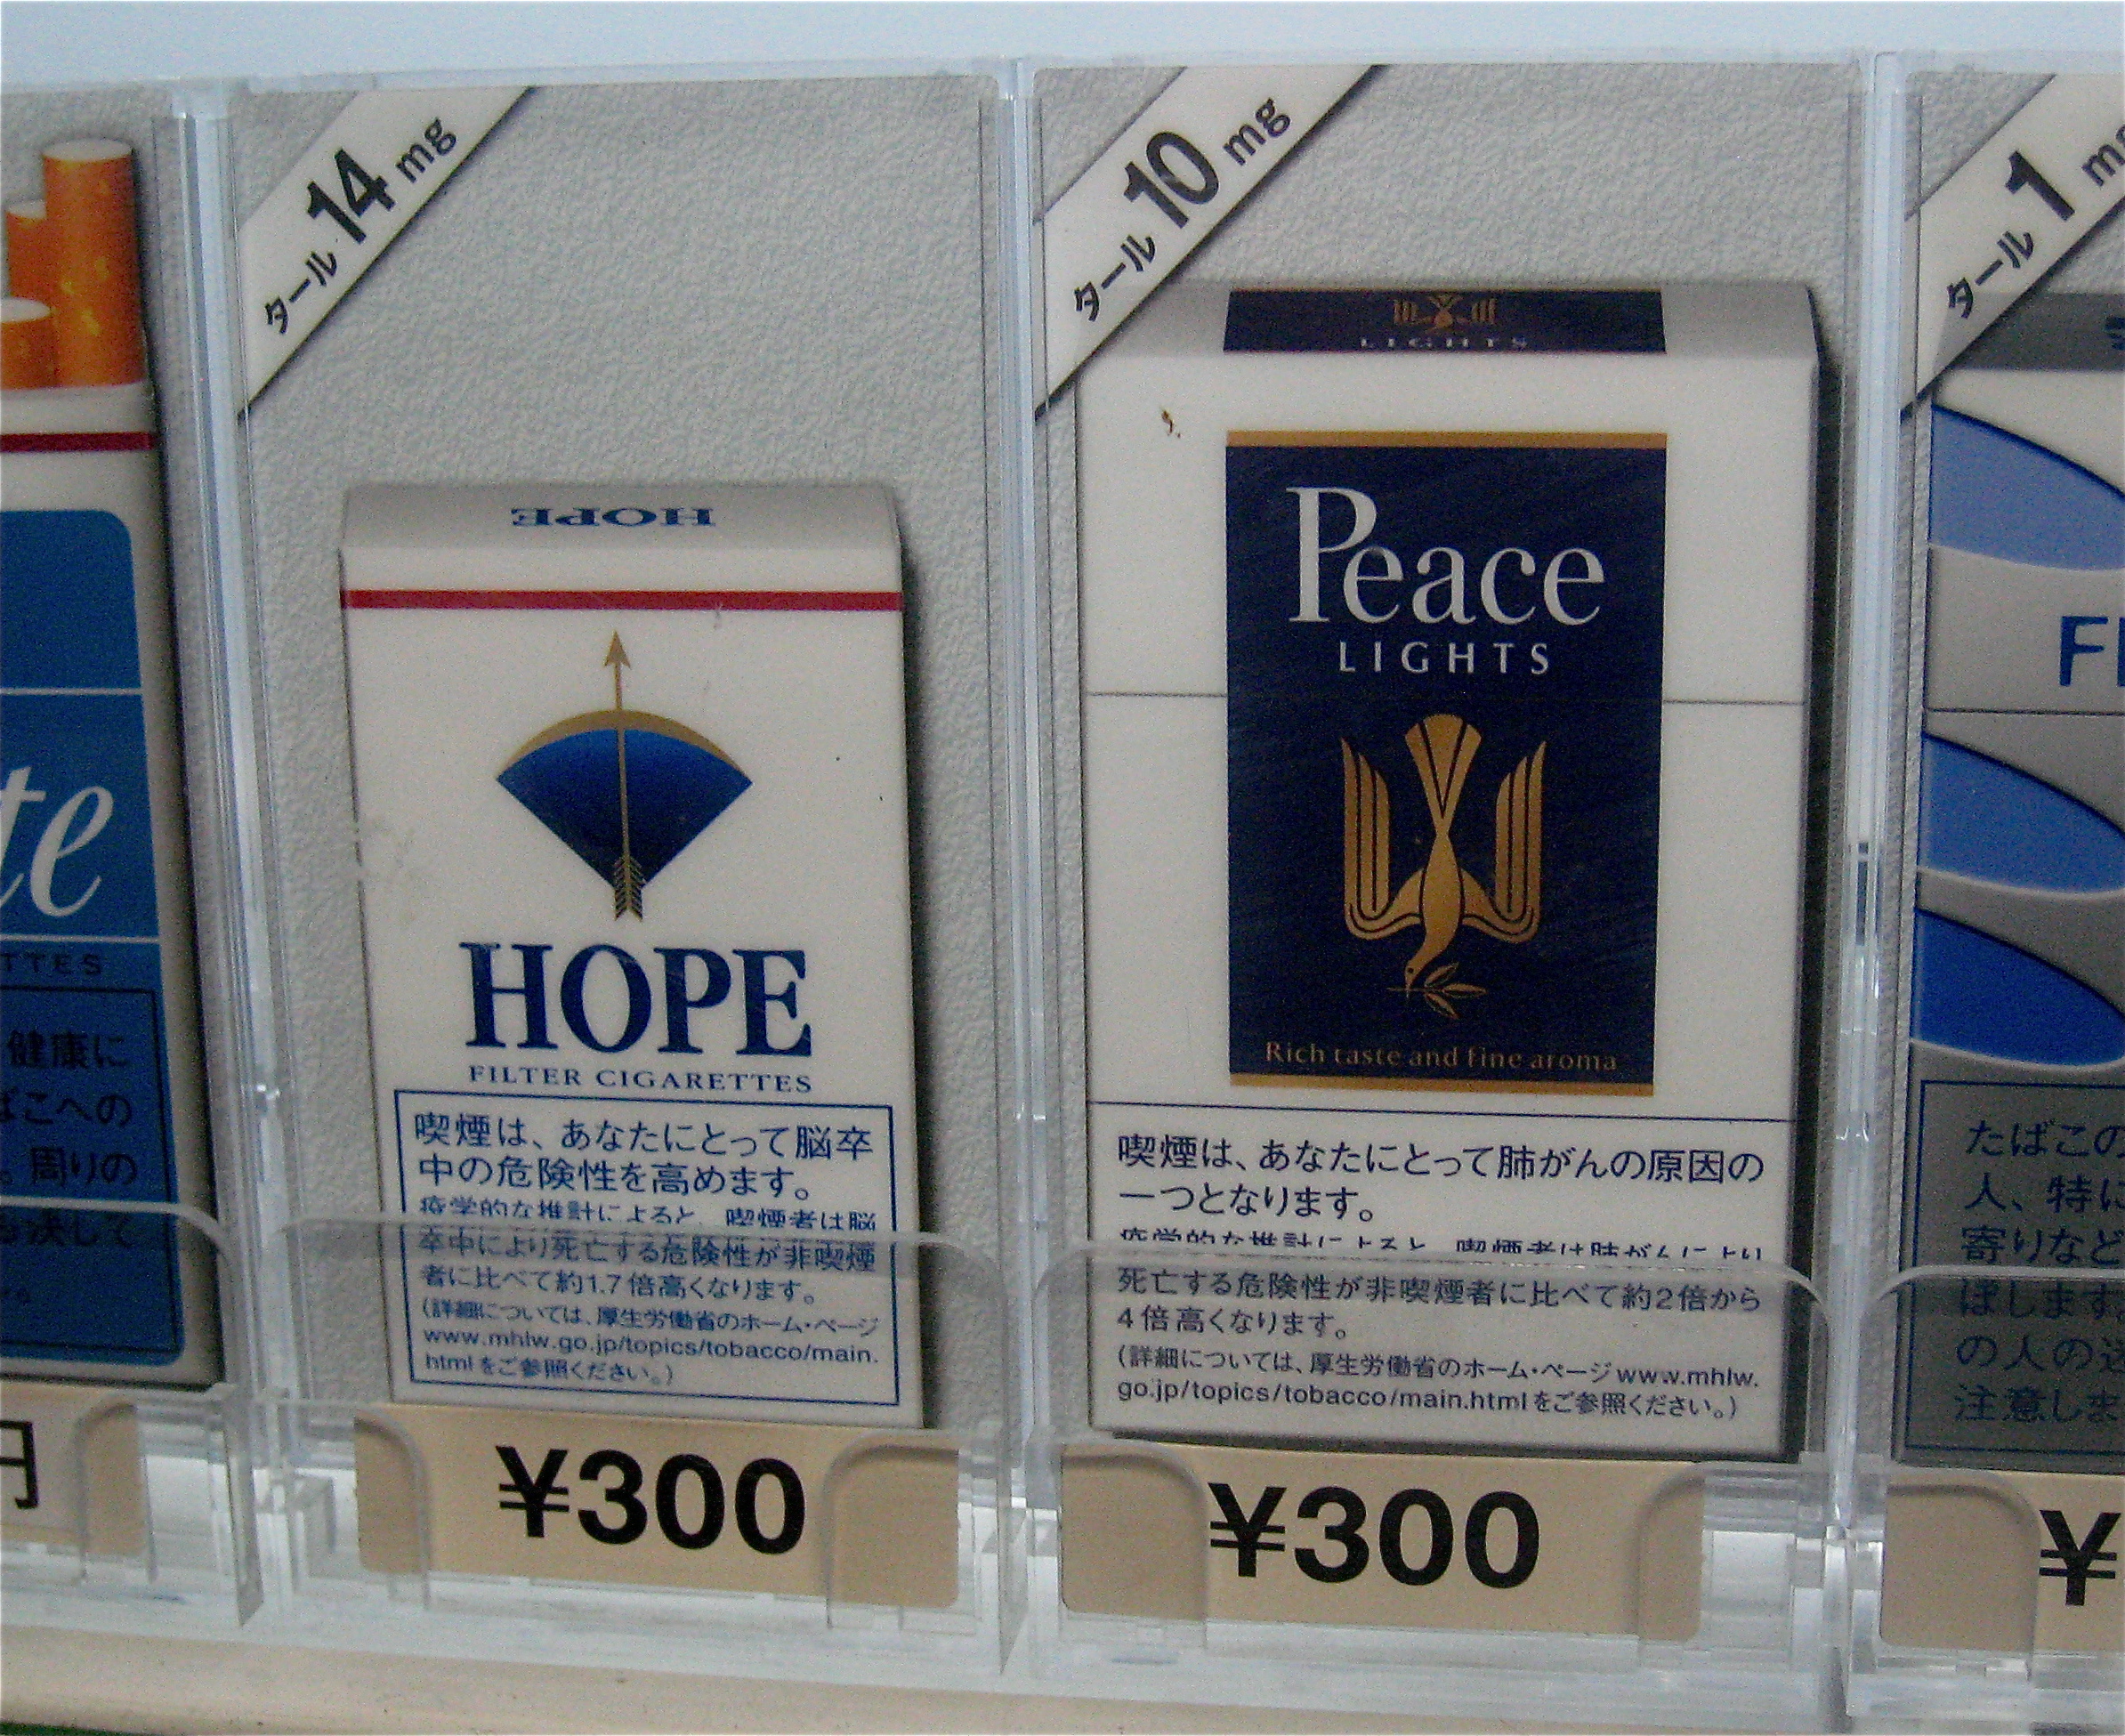
advertising, sign, banner, japan, signage, kobe